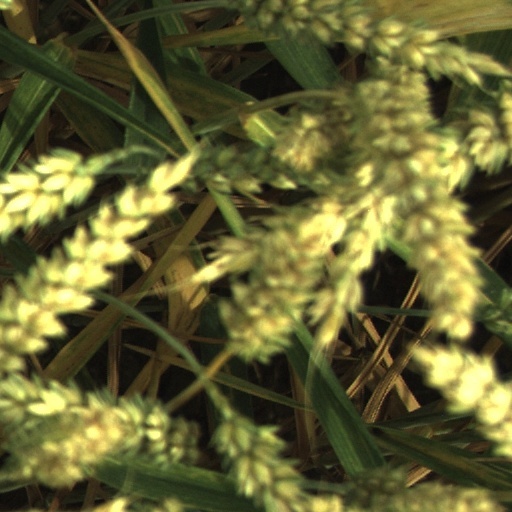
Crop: wheat